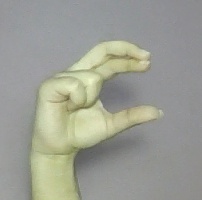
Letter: thal